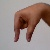
The image shows a hand gesture representing the letter 'Q' in Indian Sign Language.